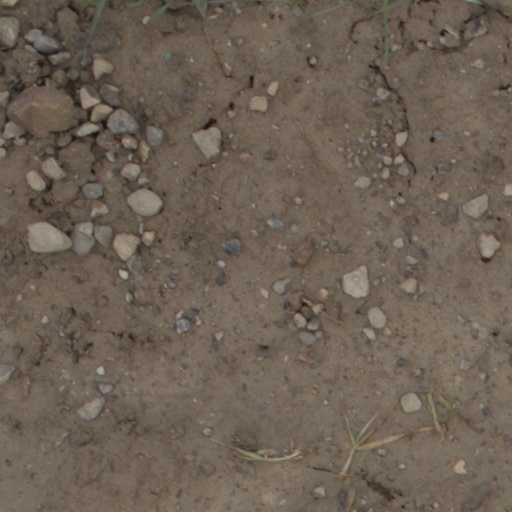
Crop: wheat